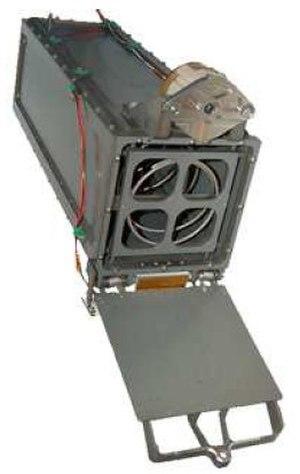
CubeSat désigne un format de nano-satellites défini en 1999 par l'Université polytechnique de Californie et l'université Stanford pour réduire les coûts de lancement des très petits satellites et ainsi permettre aux universités de développer et de placer en orbite leurs propres engins spatiaux. Le projet CubeSat assure la diffusion du standard et contribue à garantir l’adéquation des satellites avec la charge utile principale des lanceurs qui les mettent en orbite. Le nombre de CubeSats satellisés est en forte croissance : 287 satellites utilisant ce standard, dont la masse peut aller de 1 à 10 kg, ont été placés en orbite en 2017 alors qu'ils n'étaient que 77 en 2016.